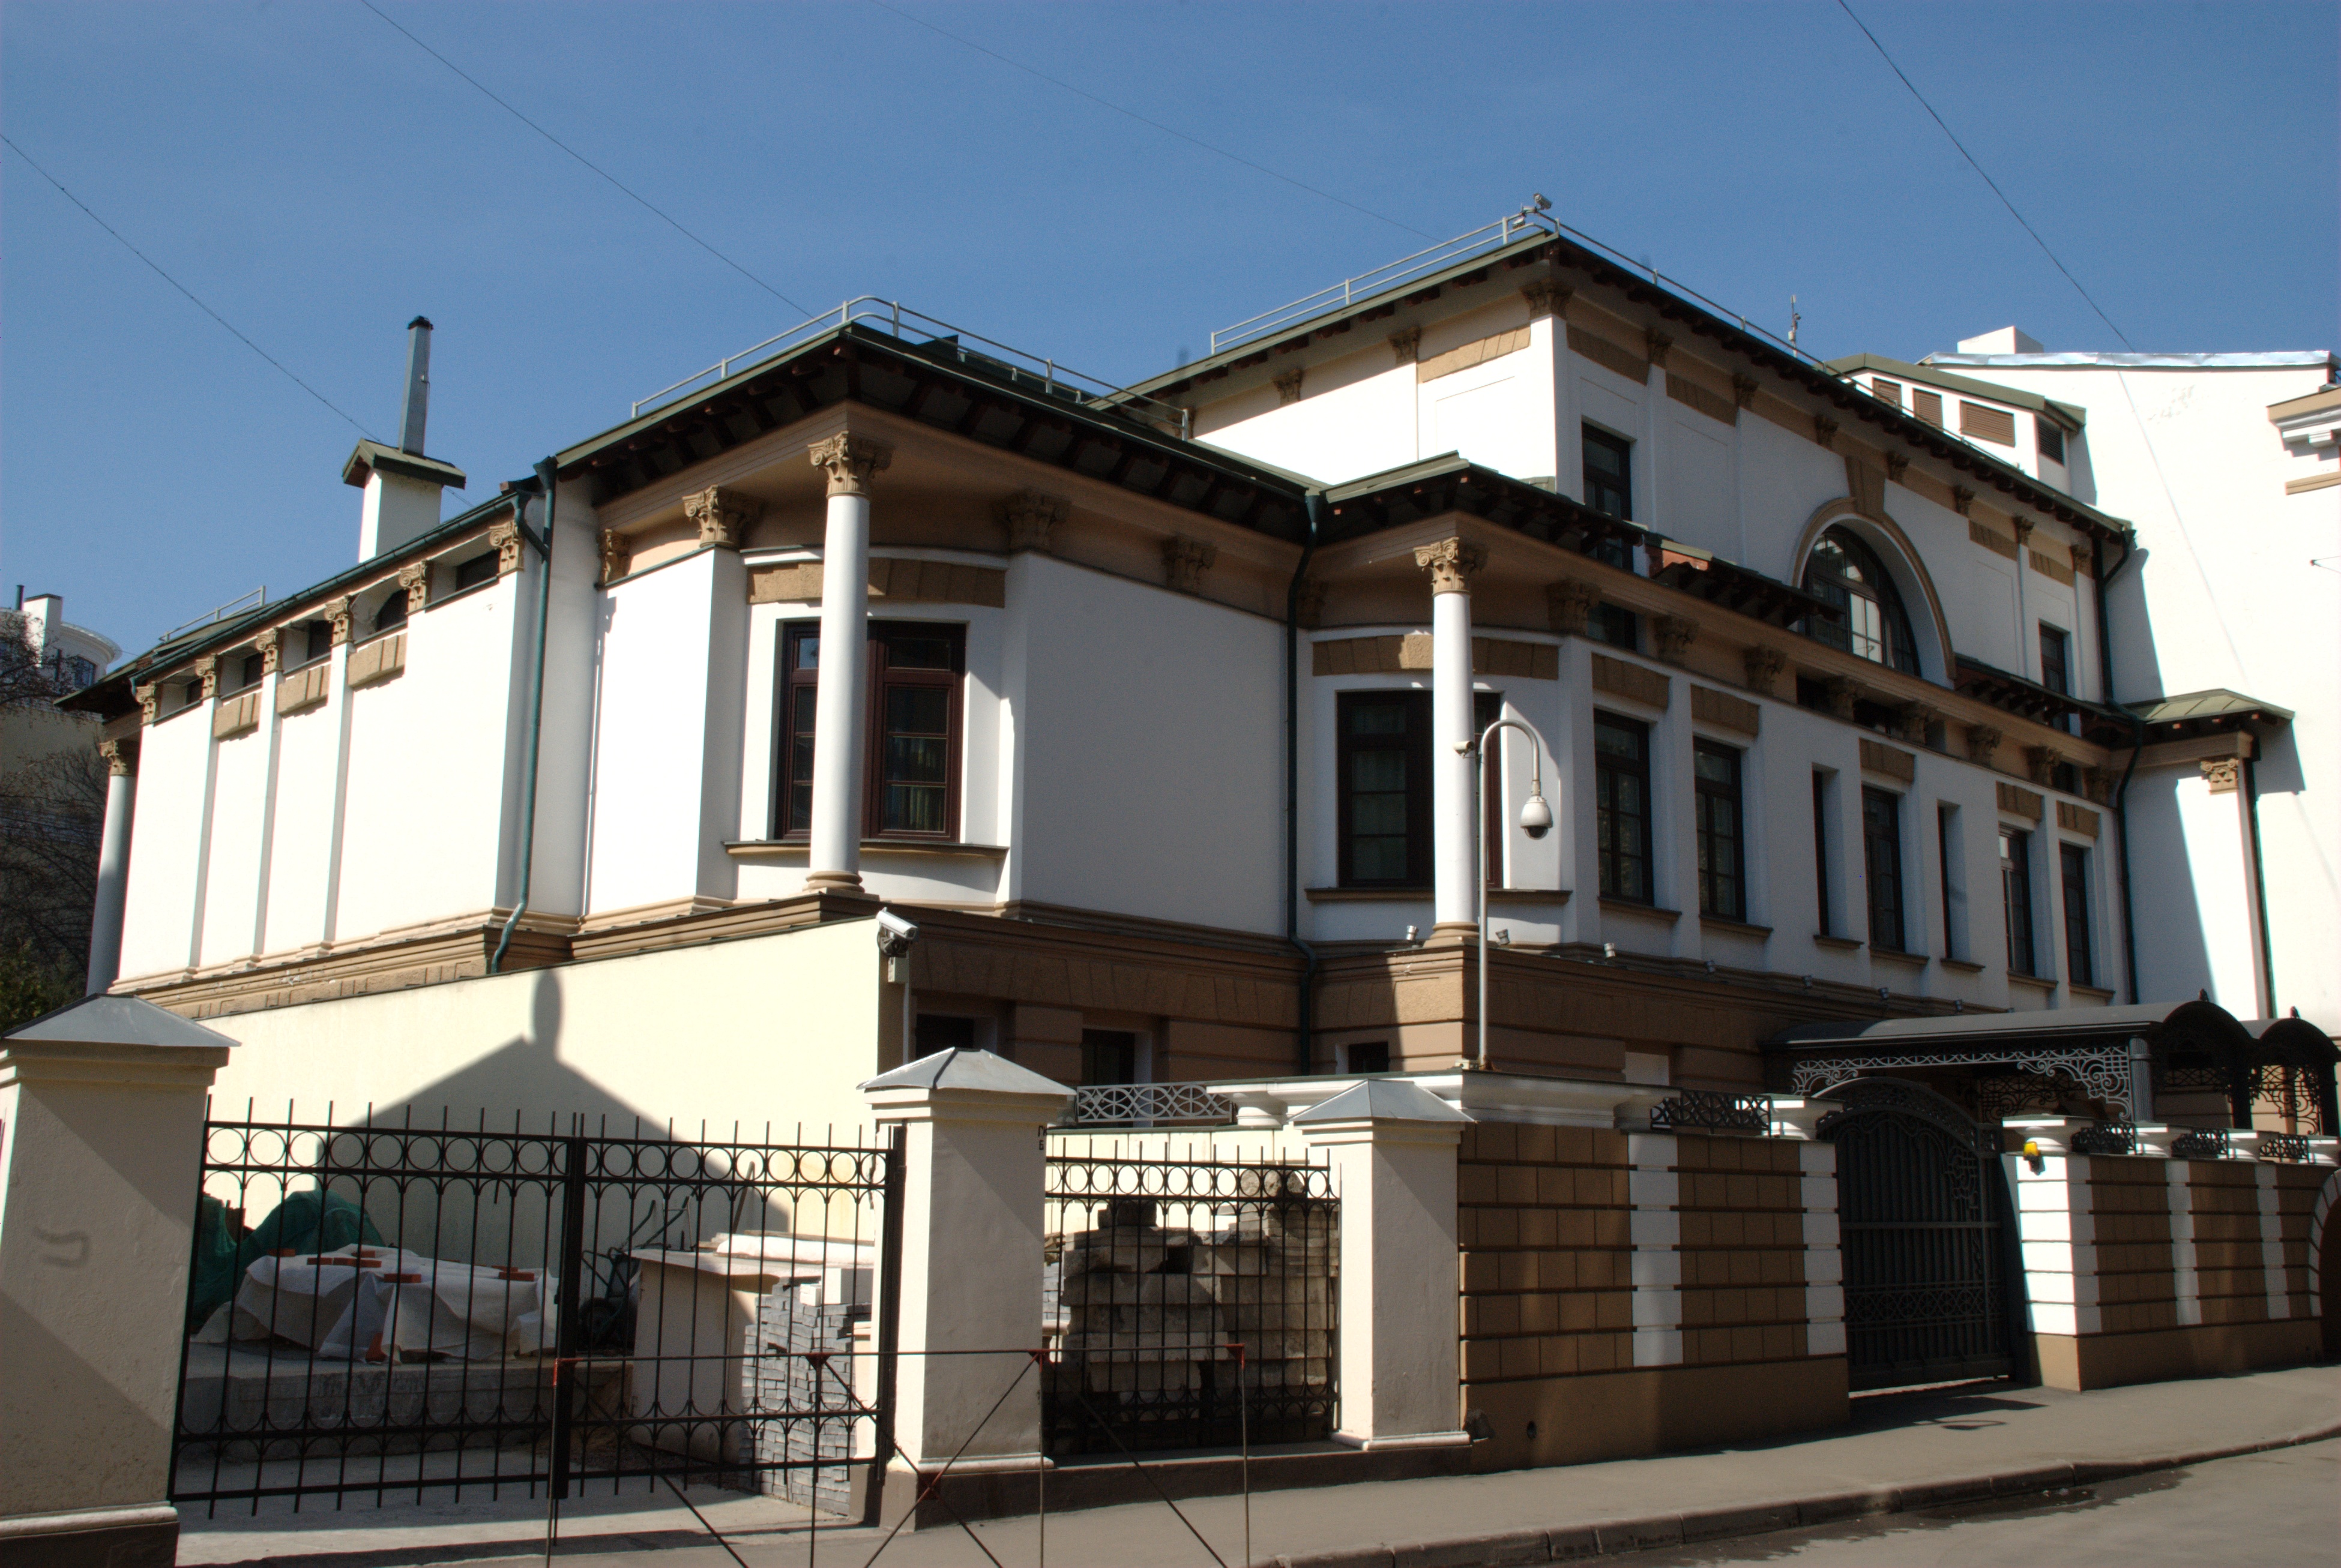
architecture, villa, house, building, city, home, cityscape, facade, property, nikon, apartment, moscow, nikkor, estate, russia, d80, cityscapes, commercial building, moskau, 18135mmf3556g, 18135mm, nikond80, moscou, condominium, neighbourhood, real estate, residential area